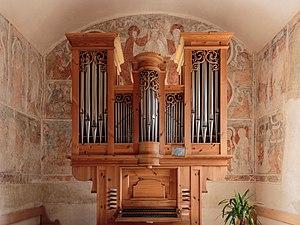
La musique dans les Églises réformées s'est longtemps réduite au seul chant des Psaumes a cappella. C'est sous l'influence du Réveil aux XVIIIᵉ et XIXᵉ siècles que de nouveaux hymnes spirituels, chorals luthériens comme hymnes de composition récente, ont été introduits, ainsi que les instruments de musique d'accompagnement. Les livres de chants actuels intègrent ces deux composantes et y ajoutent des chants récents d'origines diverses, le plus souvent en provenance du gospel, ou parfois de chants modernes d'origine catholique.